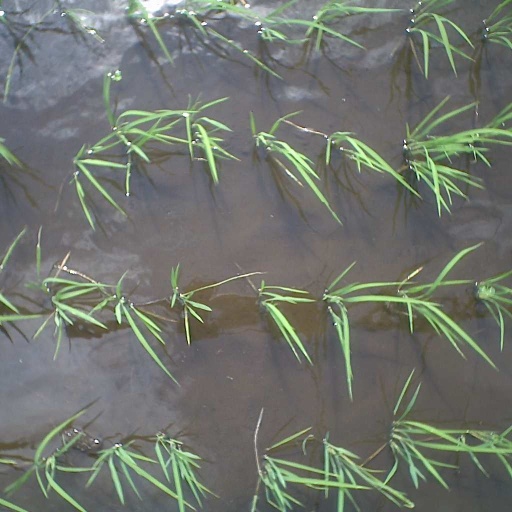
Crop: rice